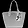
Label: Bag